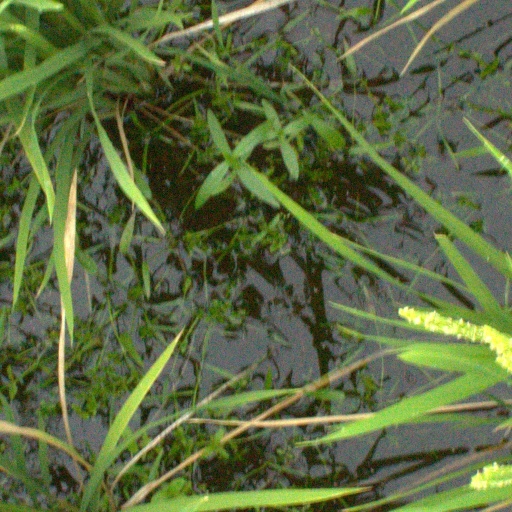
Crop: rice